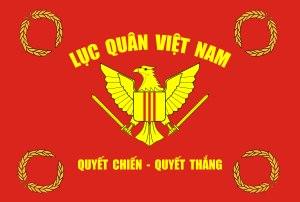
L'Armée de la république du Viêt Nam était la force armée de la république du Viêt Nam, créée le 26 octobre 1956 par la réorganisation de l'Armée nationale vietnamienne. Elle est dissoute lors de la fin de la guerre du Viêt Nam en 1975.